TUM School of Computation, Information and Technology

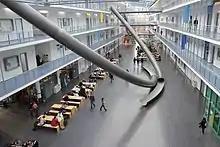
Interior of the faculty building for the Departments of Mathematics and Computer Science

The Department of Computer Science shares a building with the Department of Mathematics.